Describe the emotion expressed in this image:  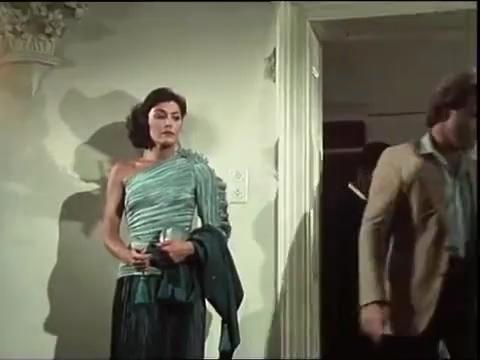
This person displays Suffering, valence and arousal with moderate intensity.